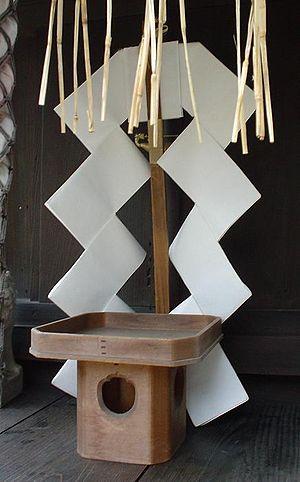
Un gohei est, dans les rituels shinto, un objet dédié aux kamis. Il est constitué de deux shide, bandes de papier plié, fixées à un pilier de bambou ou pendues au bout d'une baguette de purification. Ils se trouvent également fixés aux shimenawa mais se présentent également sous forme de guirlandes.